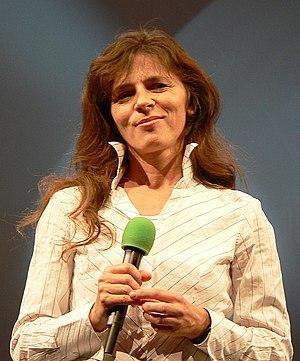
Cet article présente les personnages du feuilleton télévisé Lost : Les Disparus.
Mira Furlan est une actrice croate, résidant actuellement aux États-Unis.